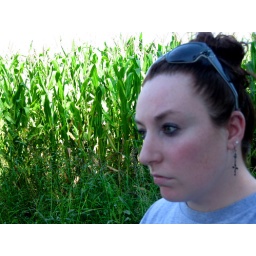
I had to go through a corn field to get to the area where I could get over the fence at Turner School.